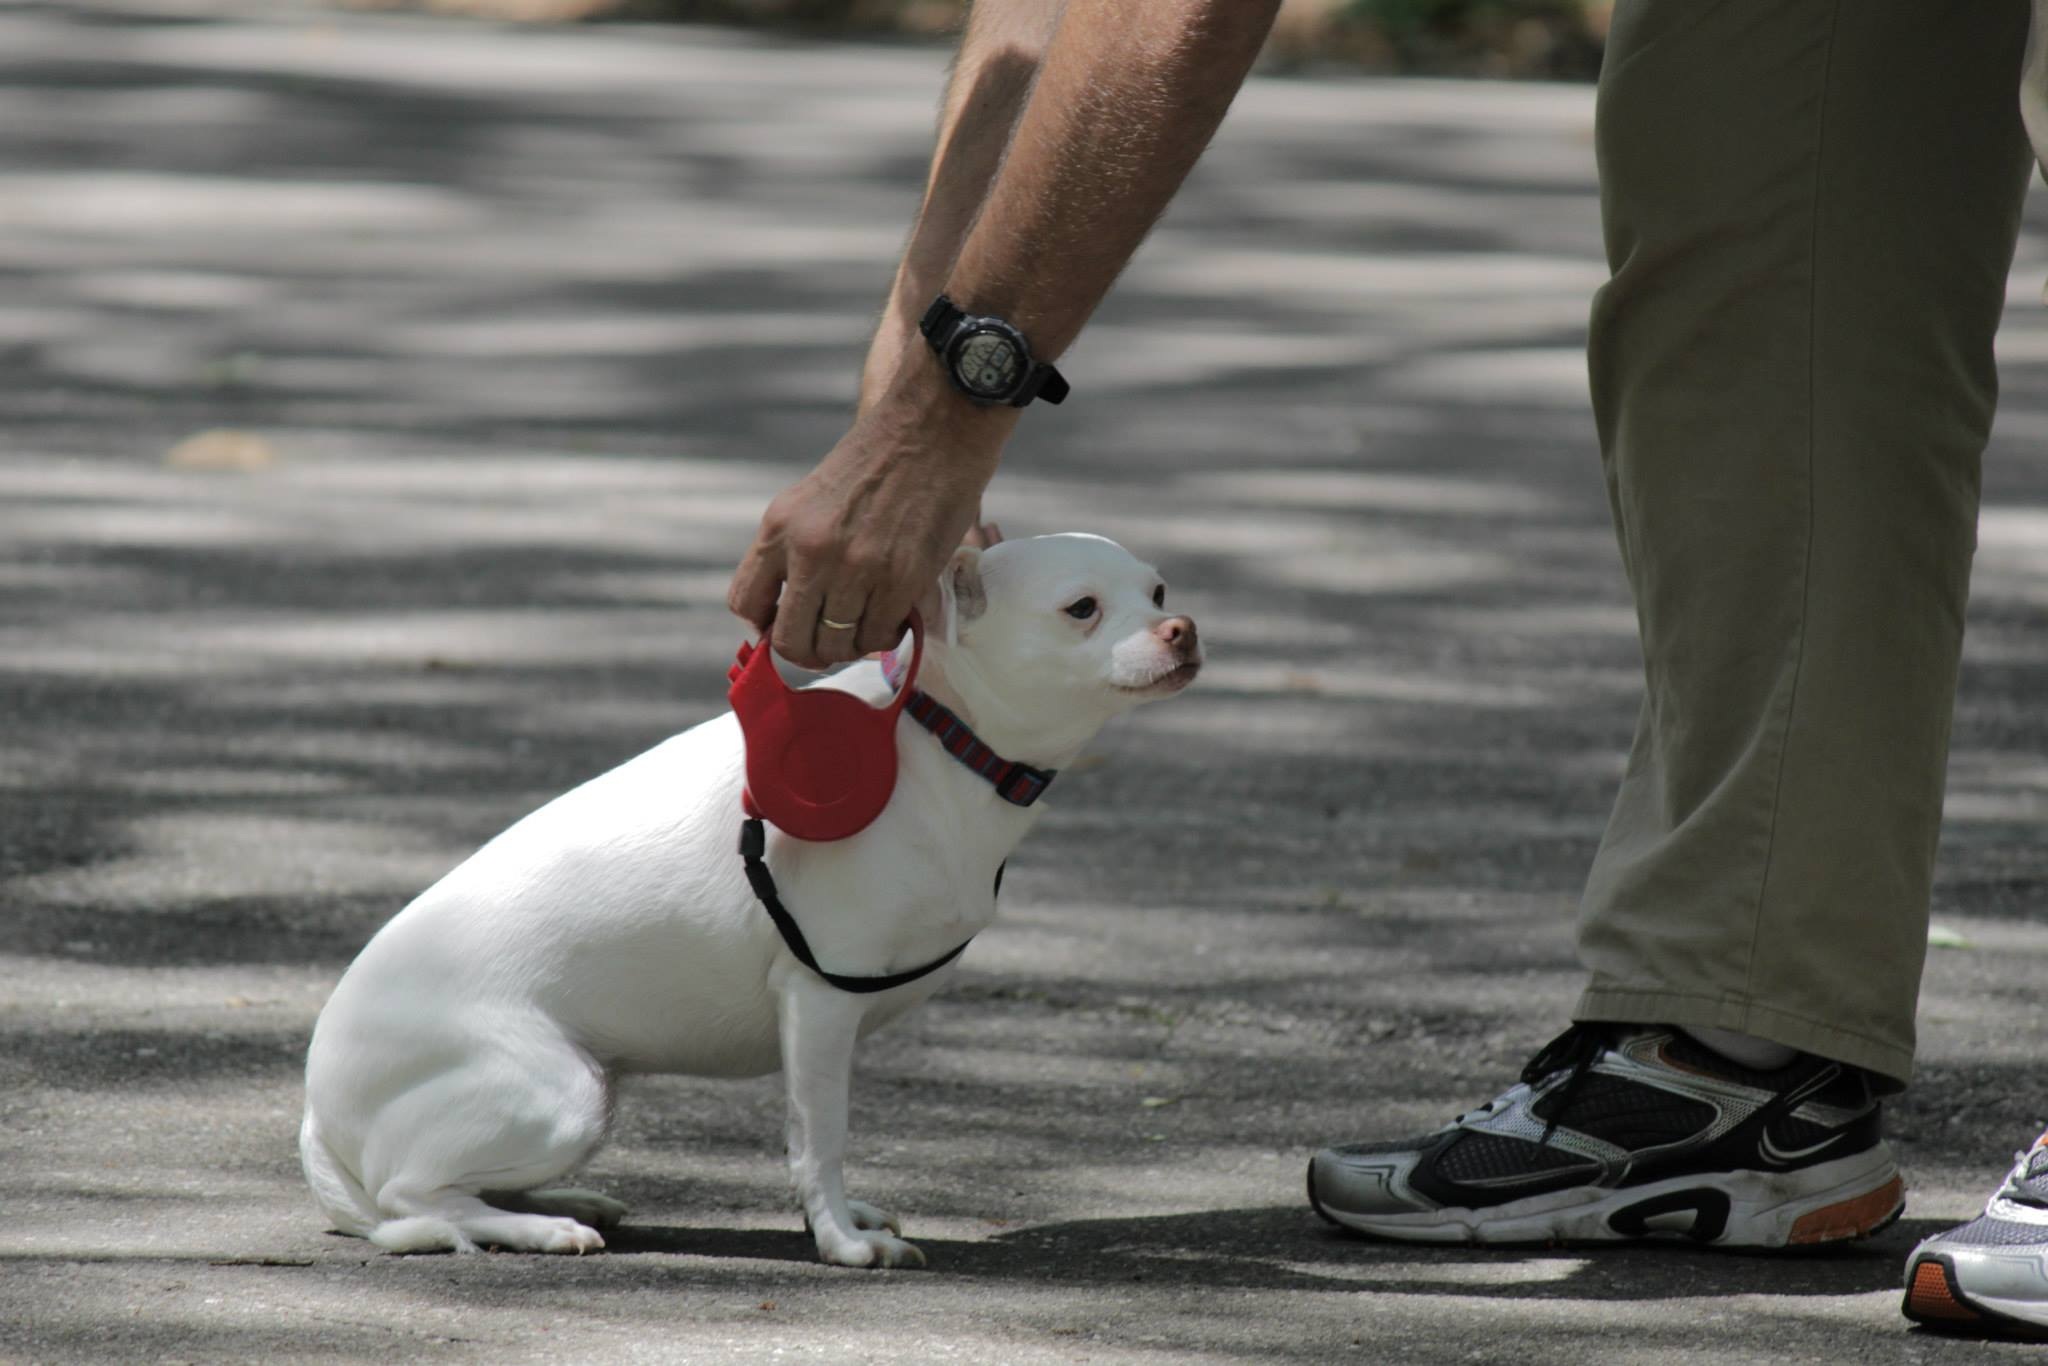
white, puppy, dog, animal, cute, canine, pet, fur, young, eyes, leash, chihuahua, domestic, adorable, retriever, breed, pup, doggy, dog like mammal